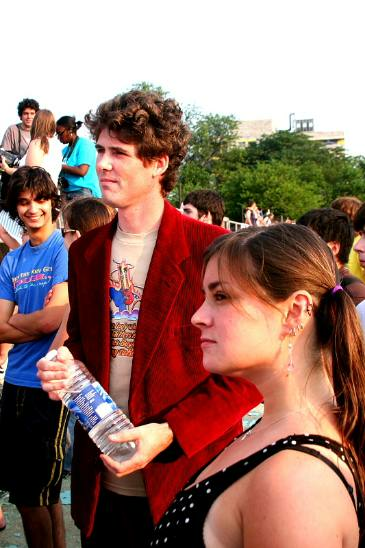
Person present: Yes